Aquanaut's Holiday

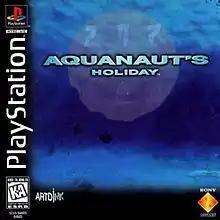
North American cover art

is an adventure video game developed by Artdink for the PlayStation. It was released by Artdink in Japan in June 1995 and internationally by Sony Computer Entertainment in 1996. The game is an underwater simulation in which the player assumes the role of an overworked marine explorer who returns to the water for pleasure after having brought harmony to the world's oceans. "Aquanaut's Holiday" was followed by two sequels on the PlayStation and "" on the PlayStation 3, all of which are exclusive to Japan.